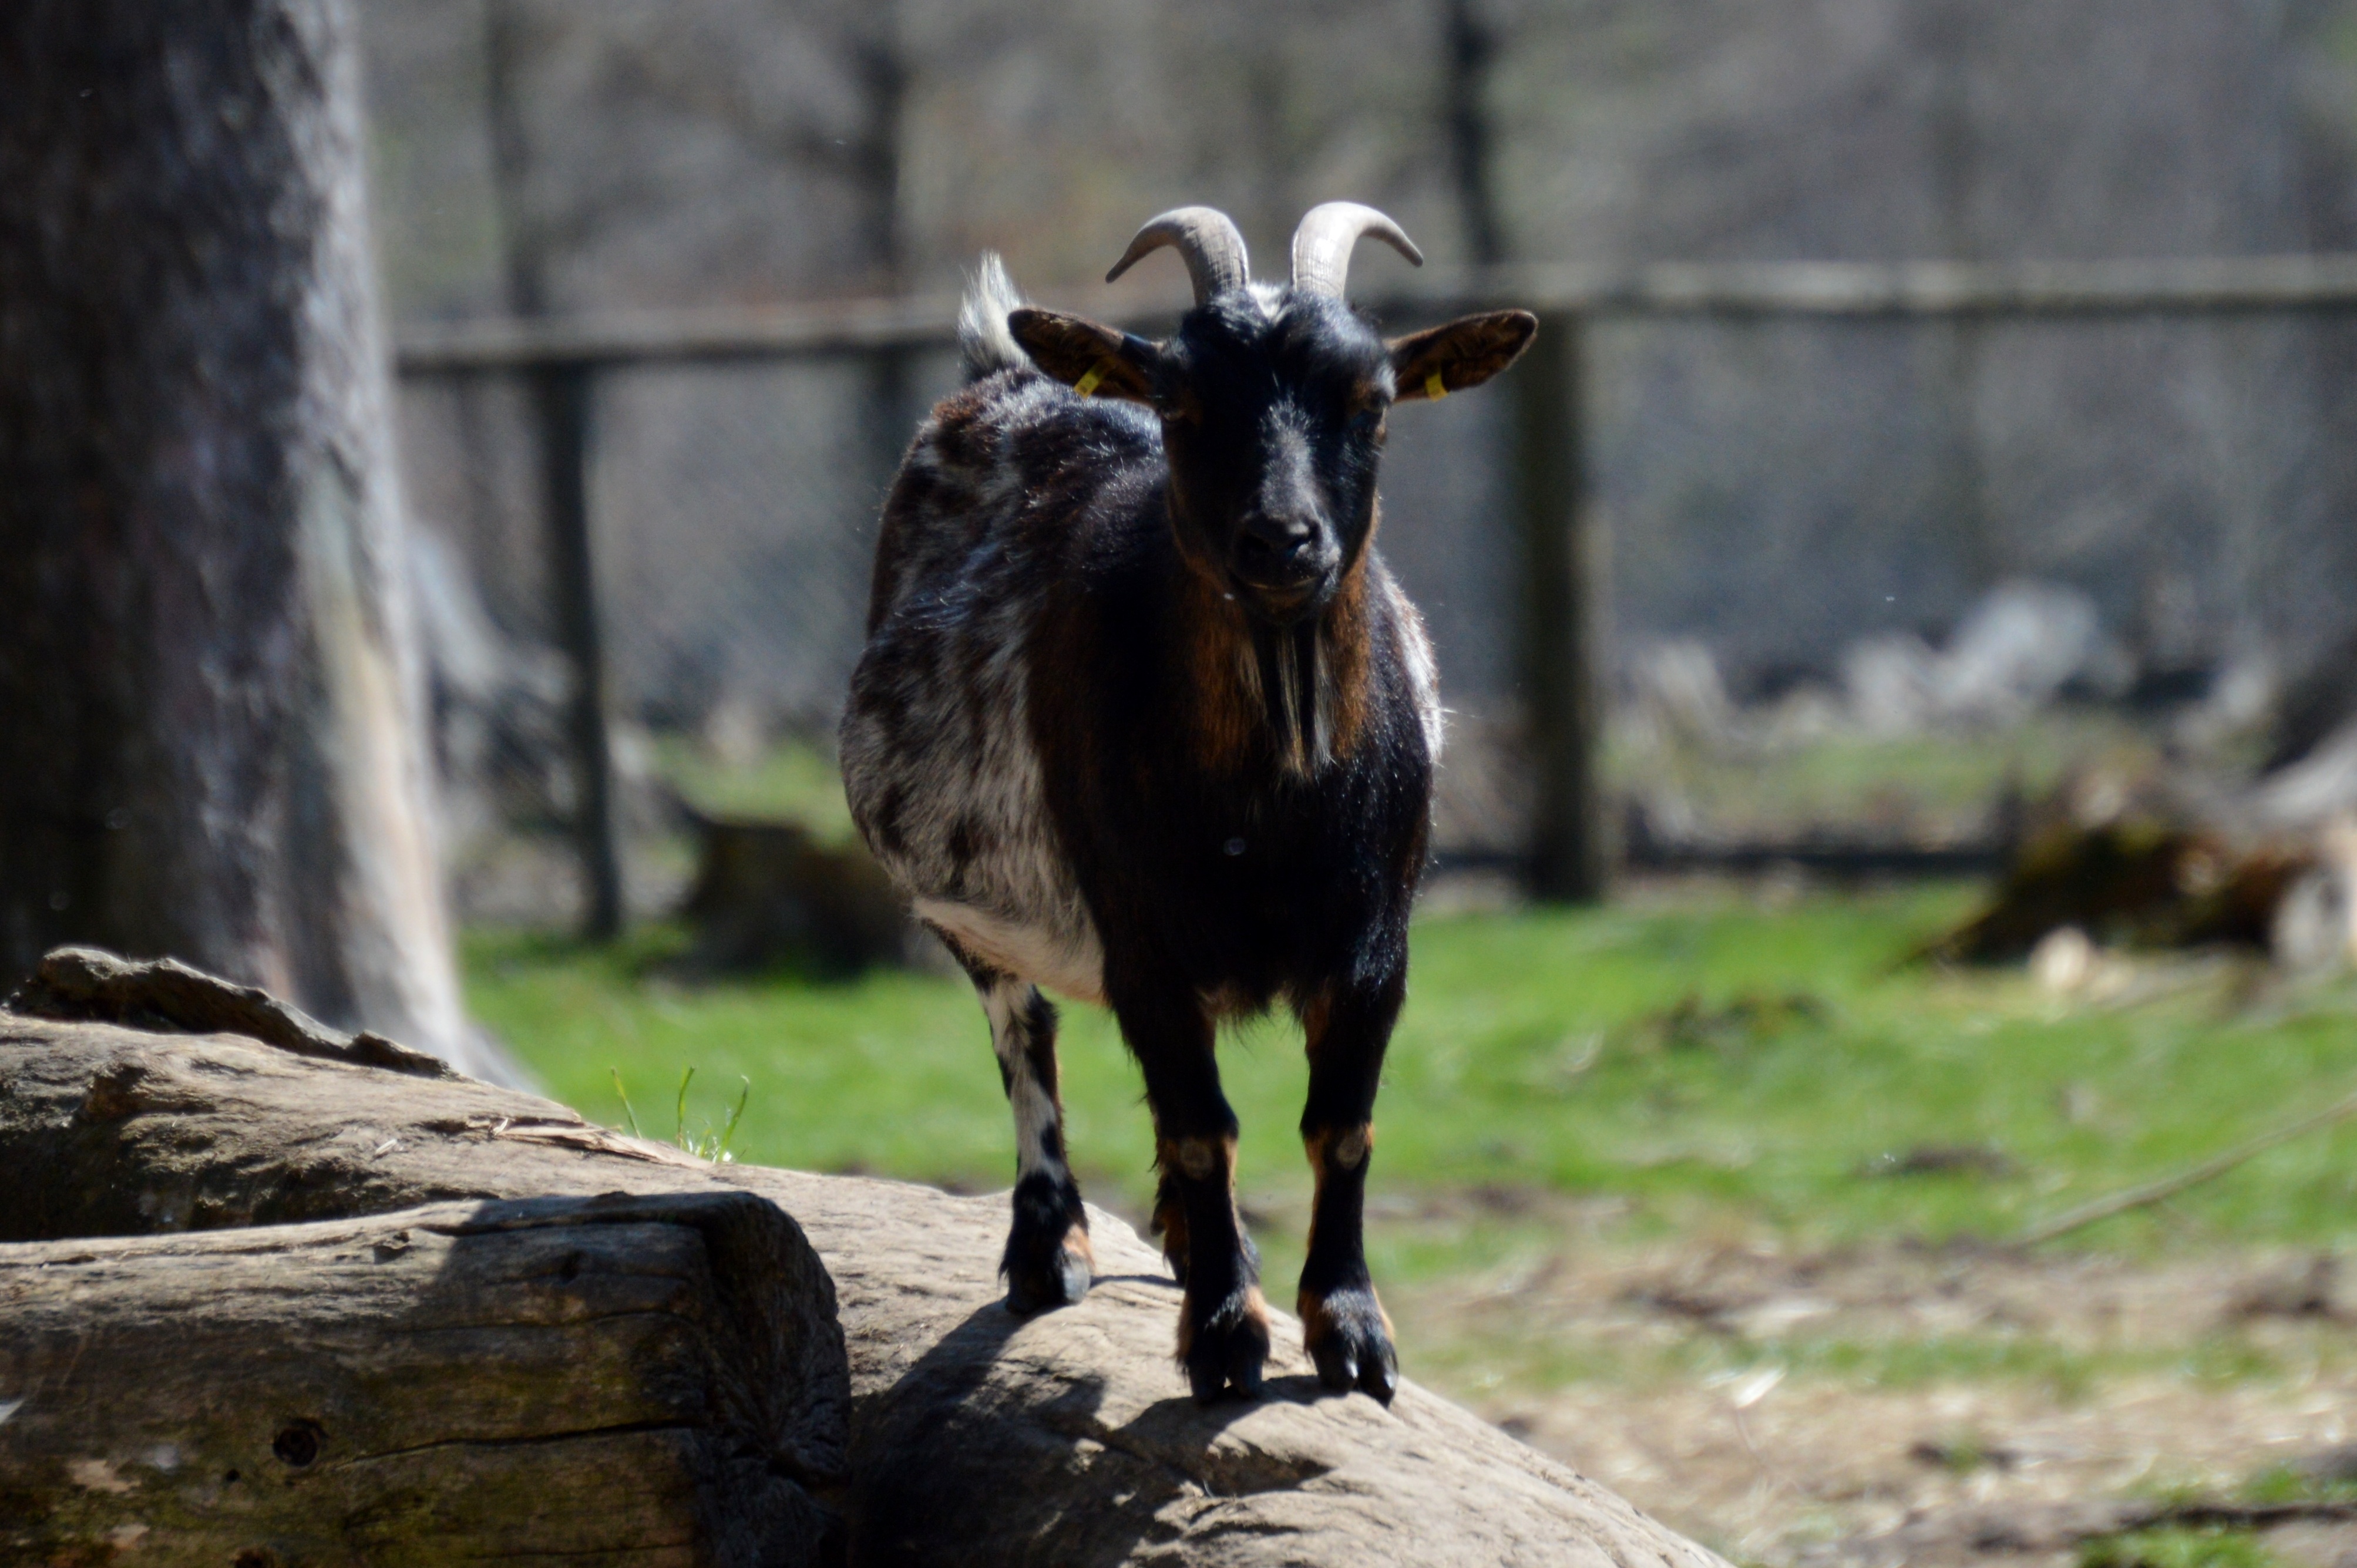
nature, animal, cute, wildlife, goat, horn, mammal, fauna, goats, vertebrate, animal world, wildlife photography, rural area, cattle like mammal, cow goat family